The Village 'Neath the Sea

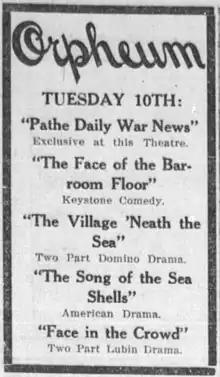
Contemporary newspaper listing including the film.

The Village 'Neath the Sea is a 1914 American silent short adventure film directed by Thomas H. Ince and Jay Hunt. Sessue Hayakawa, Tsuru Aoki, Lone Bear and Ernest Swallow played important roles in it.